Francisco Canals Vidal

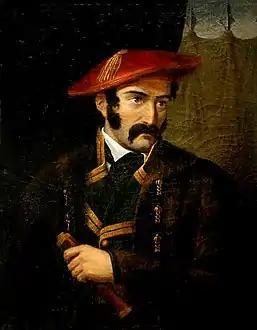
Zumalacarregui

Canals’ historiographic writings are mostly essays, scattered across various periodicals, usually "Cristiandad", and later gathered together in compact volumes. The first major work published was his scaled down PhD thesis "Cristianismo y revolución: los orígenes románticos del cristianismo de izquierdas" (1957); the work was centred on Felicite de Lammenais, considered one of the founding fathers of Liberal Catholicism. Almost 40 years later Canals published "La tradición catalana en el siglo XVIII: ante el absolutismo y la Ilustración" (1995), the work discussing birth of Catalan Traditionalism as response to new ideas imported from France. A minor "Miscelánea" (1997) was followed by "Catalanismo y tradición catalana" (2006), a booklet which contained a set of 8 essays, focused on history of Catalan identity. Some volumes of the currently issued "Obras Completas" series are supposed to re-publish historiographic Canals’ writings.